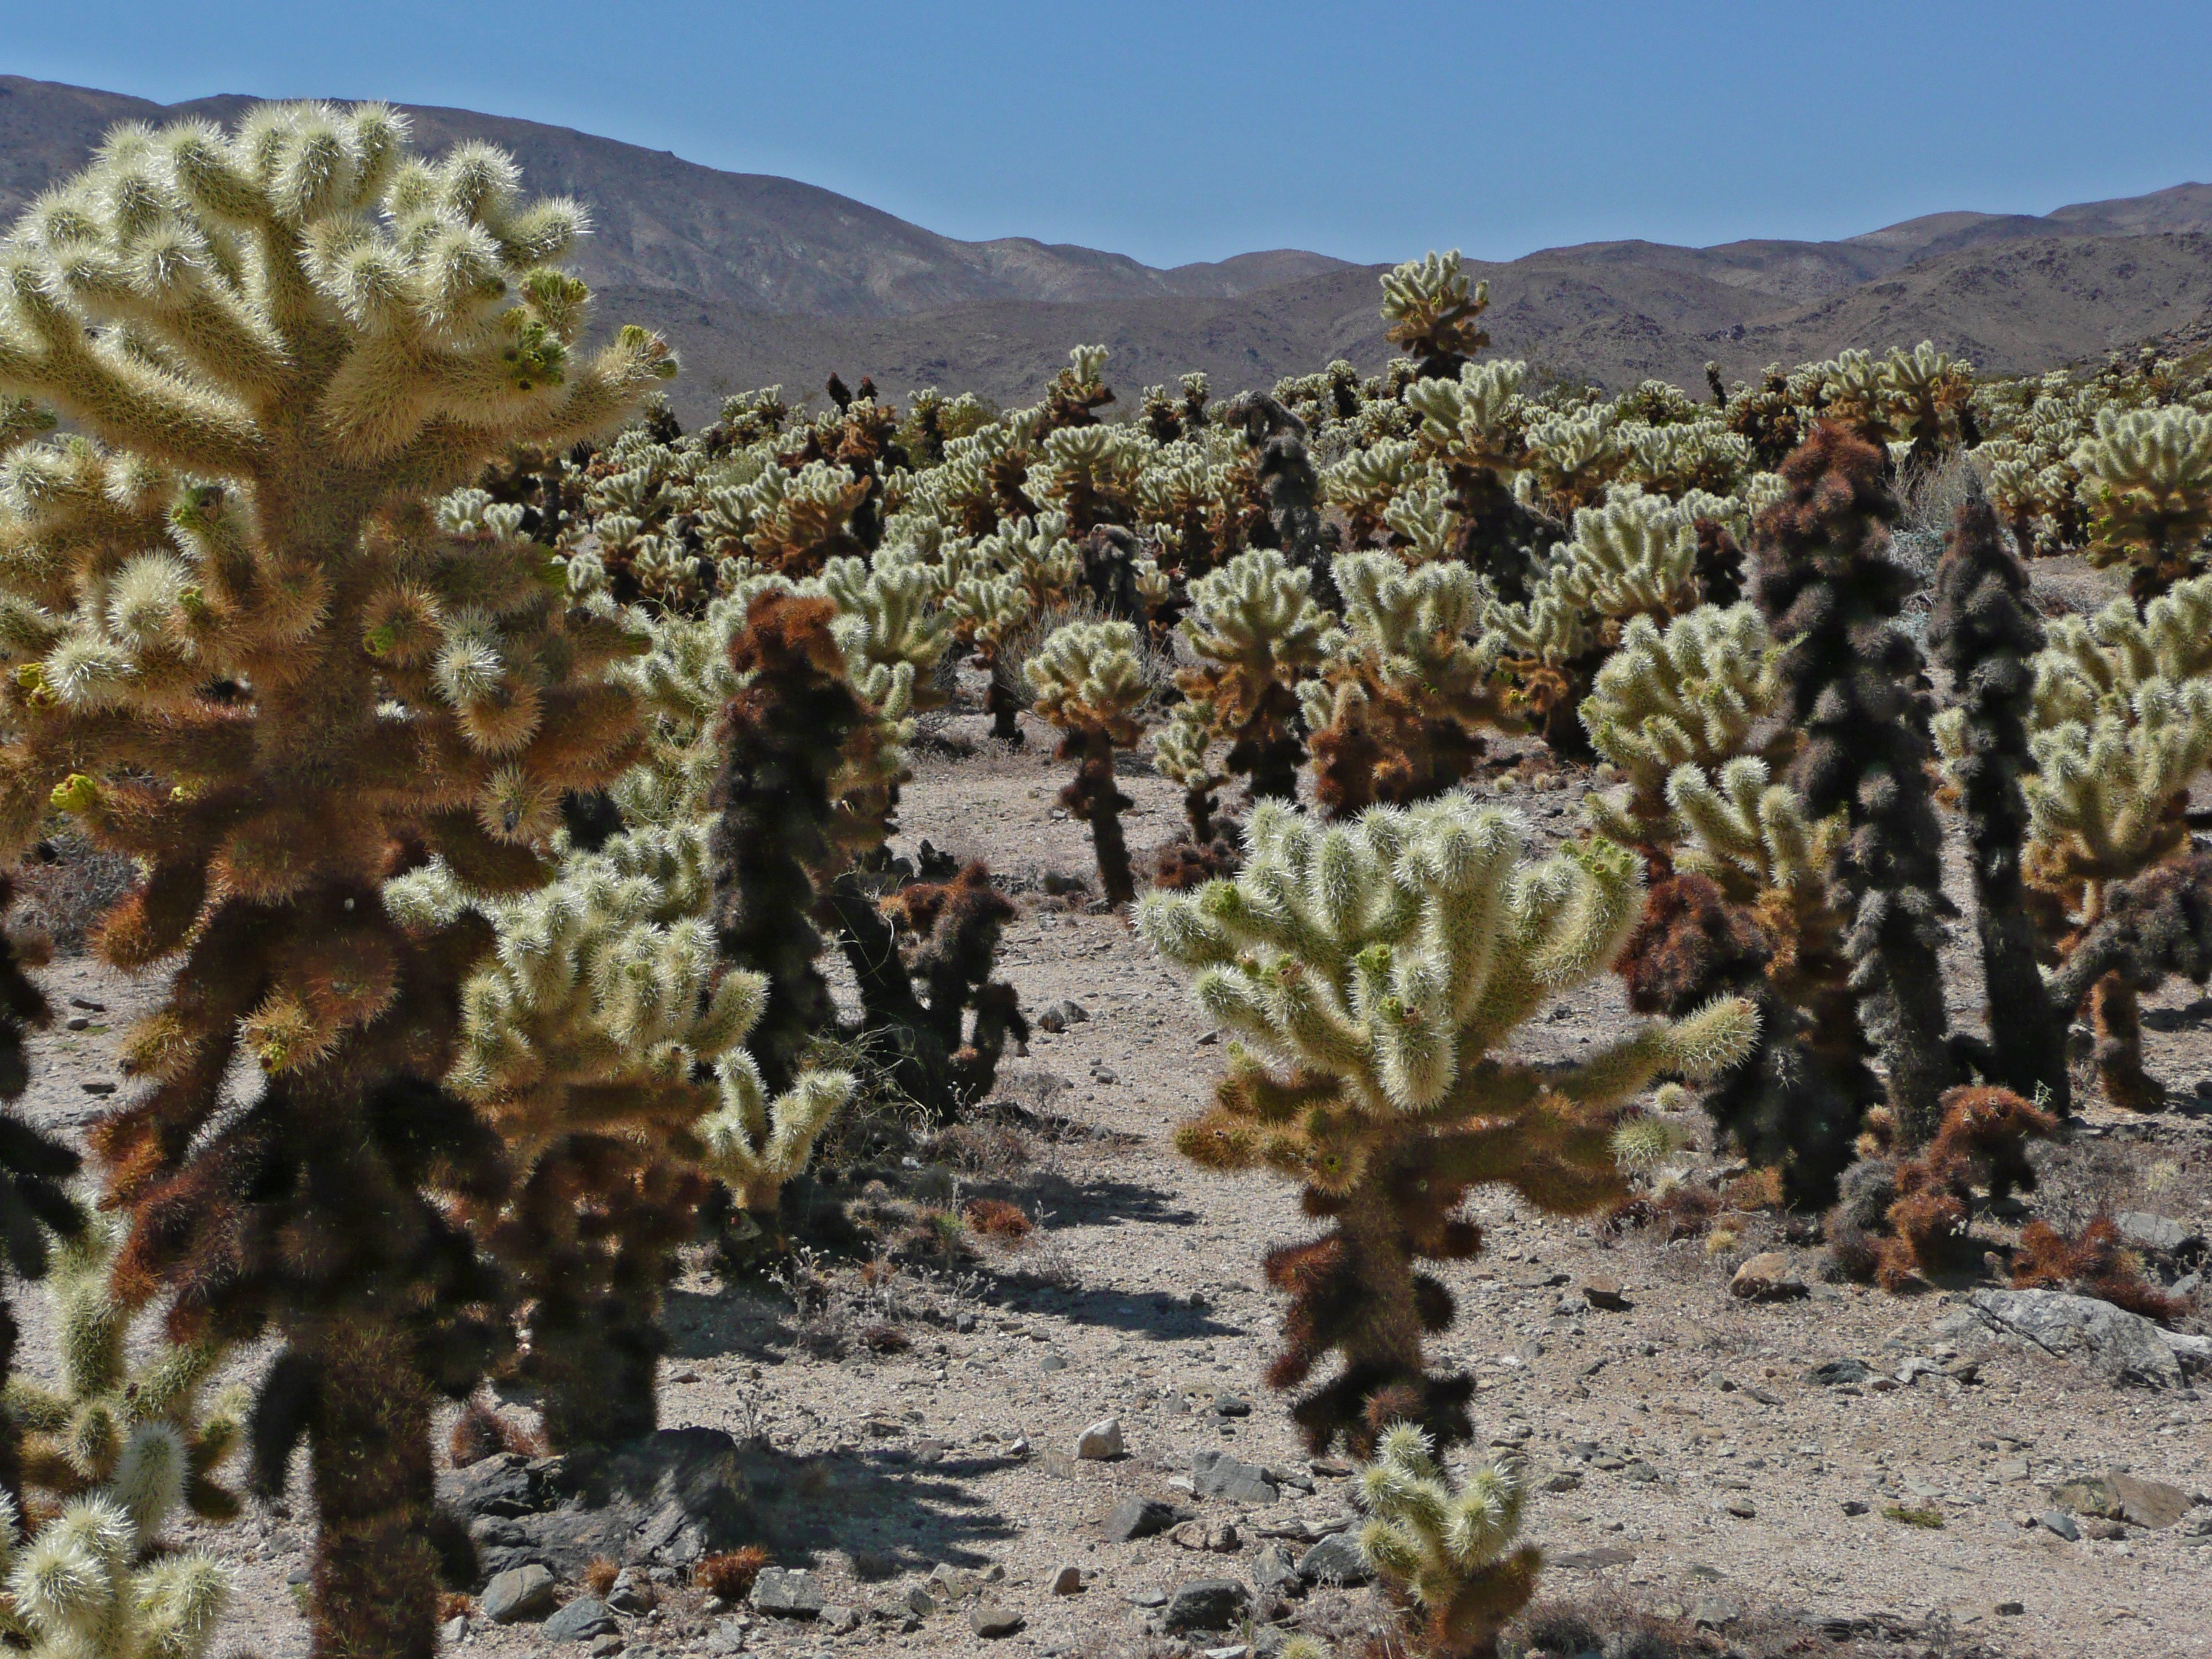
landscape, tree, nature, cactus, plant, desert, flower, dry, scenery, usa, agriculture, flora, california, hot, ecosystem, joshua tree national park, flowering plant, prickly pear, natural environment, land plant